Routes To Work South

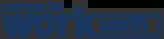

Routes to Work South is a welfare-to-work subcontractor based in South Lanarkshire, Scotland. South Lanarkshire residents are often referred to the organisation by their local Job Centre, but individuals are also 'encouraged' to contact it themselves. Routes To Work South has offices in Cambuslang, East Kilbride, Hamilton and Lanark.